École supérieure d'art et design Le Havre-Rouen

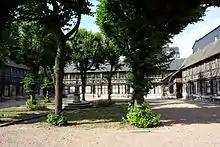
Some of the school's original buildings

The École supérieure d'art et design Le Havre-Rouen is a public school of art and design established in two of the main cities of Normandy, Rouen and Le Havre.